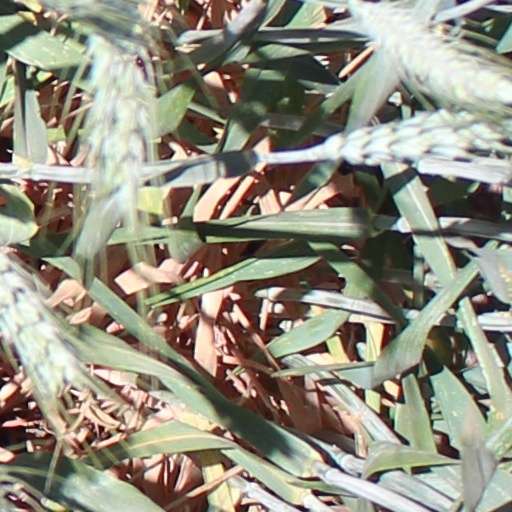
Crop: wheat